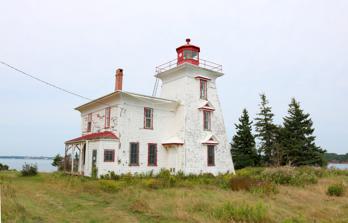
Building: Blockhouse Point Light
Country: Canada
Year built: 1876
Lighthouse Blockhouse Point Light Location Rocky Point Prince Edward Island Canada Coordinates 46°11′26.1″N 63°07′45.7″W / 46.190583°N 63.129361°W / 46.190583; -63.129361 Tower Constructed 1876 Construction wooden tower Automated 1962 Height 12.8 metres (42 ft) Shape square pyramidal tower with lantern and gallery, with attached keeper's house Markings white with red trim, red lantern and gallery Operator Canadian Coast Guard Heritage CRHP 4320-20/B4 Light Focal height 18.3 metres (60 ft) Range 12 nautical miles (22 km; 14 mi) Characteristic Occ. W The Blockhouse Point Light is a lighthouse at Rocky Point, Prince Edward Island , Canada , on the western shore of Charlottetown Harbour . The present lighthouse, constructed in 1876, replaced older lighthouses at the site which are believed to have been constructed as early as 1846 to serve as a light for the harbour. The lighthouse is active as of 2019 [update] , and consists of an 18.3 m (60 ft) wooden pyramidal tower, attached to a two-storey keeper's house. See also List of lighthouses in Prince Edward Island References